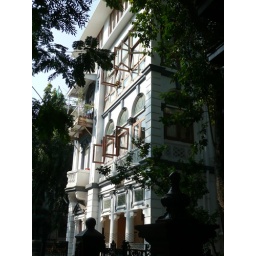
Next door to the house Gandhi stayed at when in Bombay.